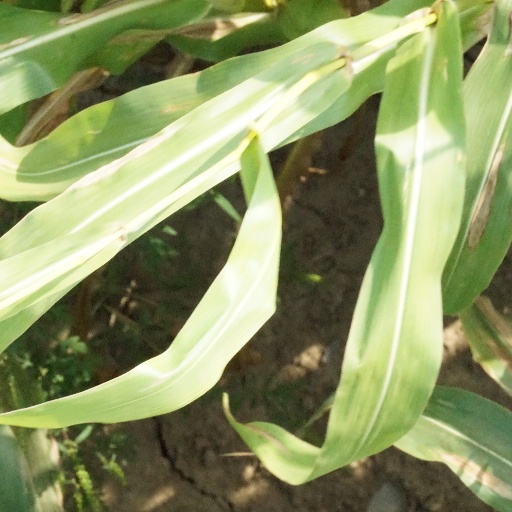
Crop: maize; corn